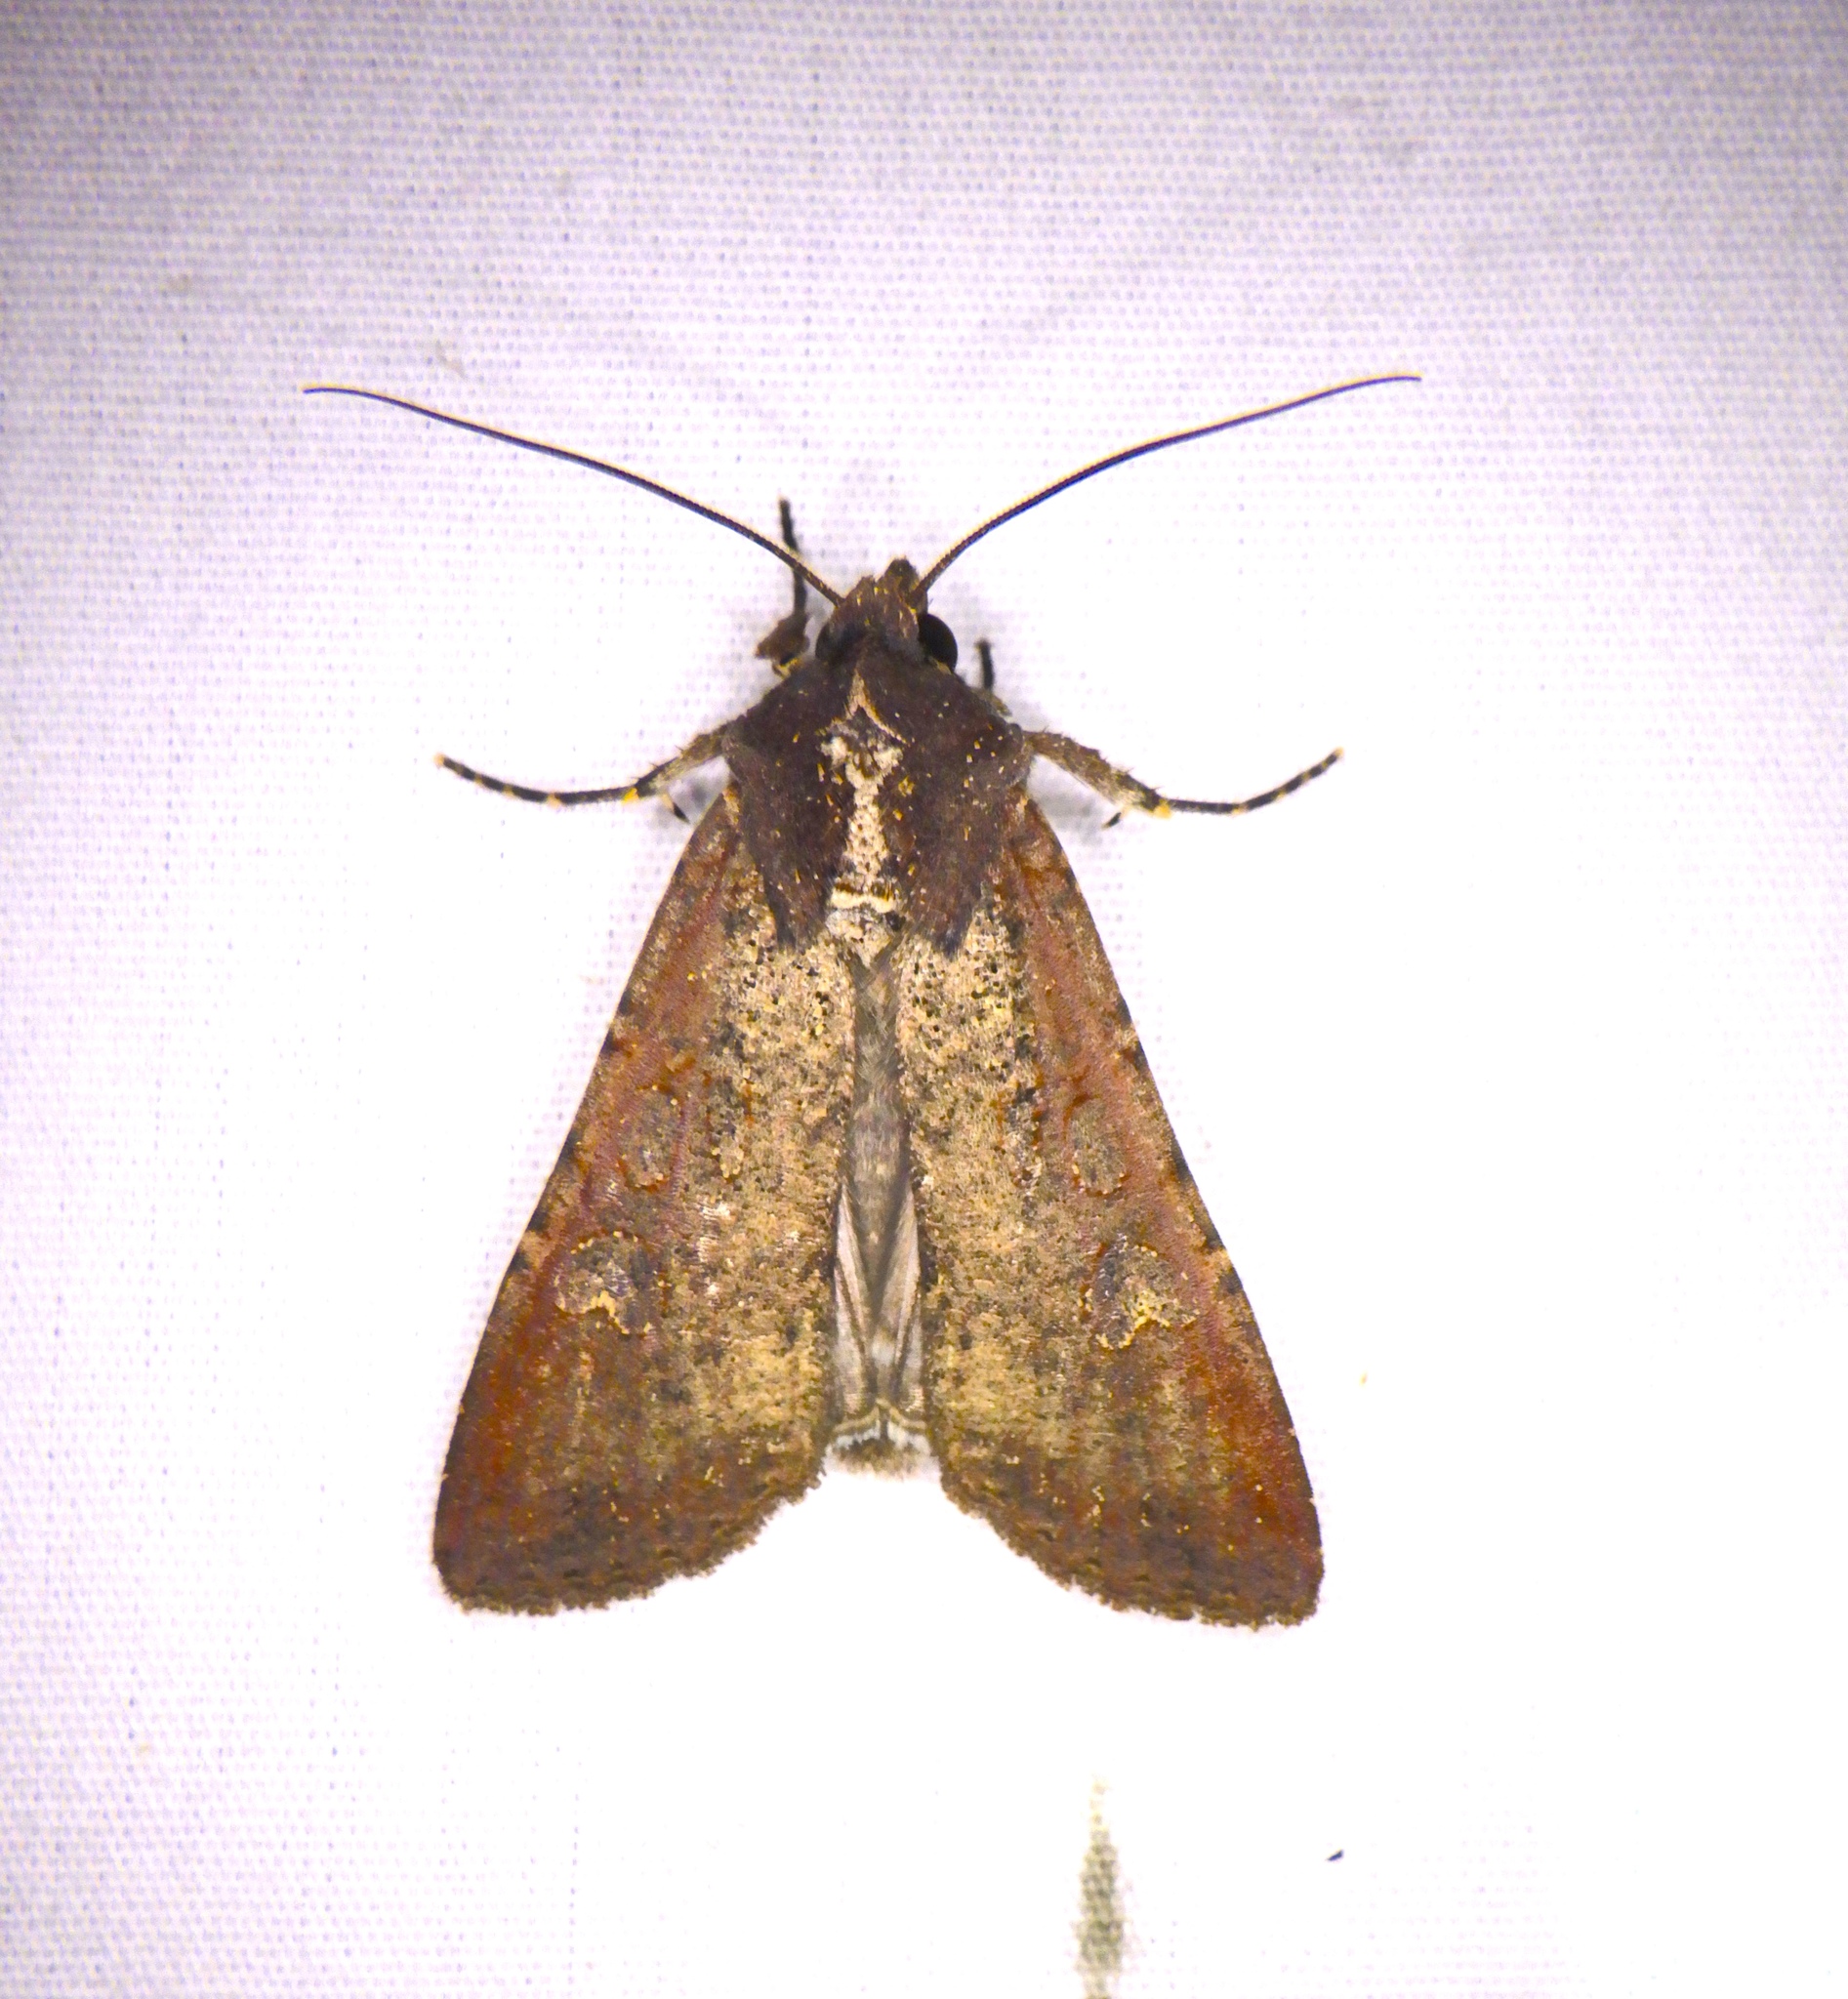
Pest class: cutworms